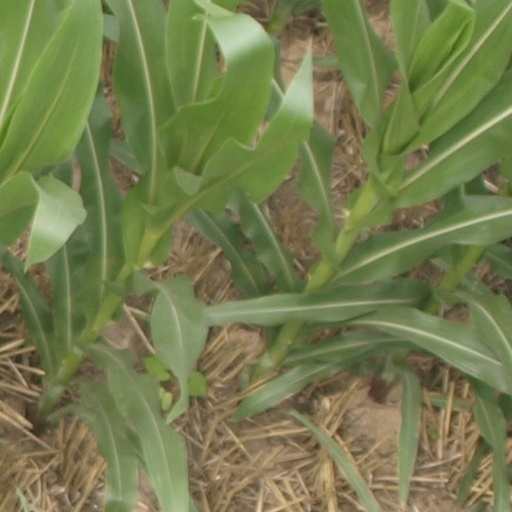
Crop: maize; corn